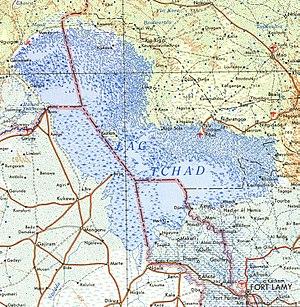
Baga est une localité du Nigeria, située dans l'État de Borno, à proximité du lac Tchad, au nord de la ville de Kukawa. Elle dépend de la zone de gouvernement local de cette même Kukawa.